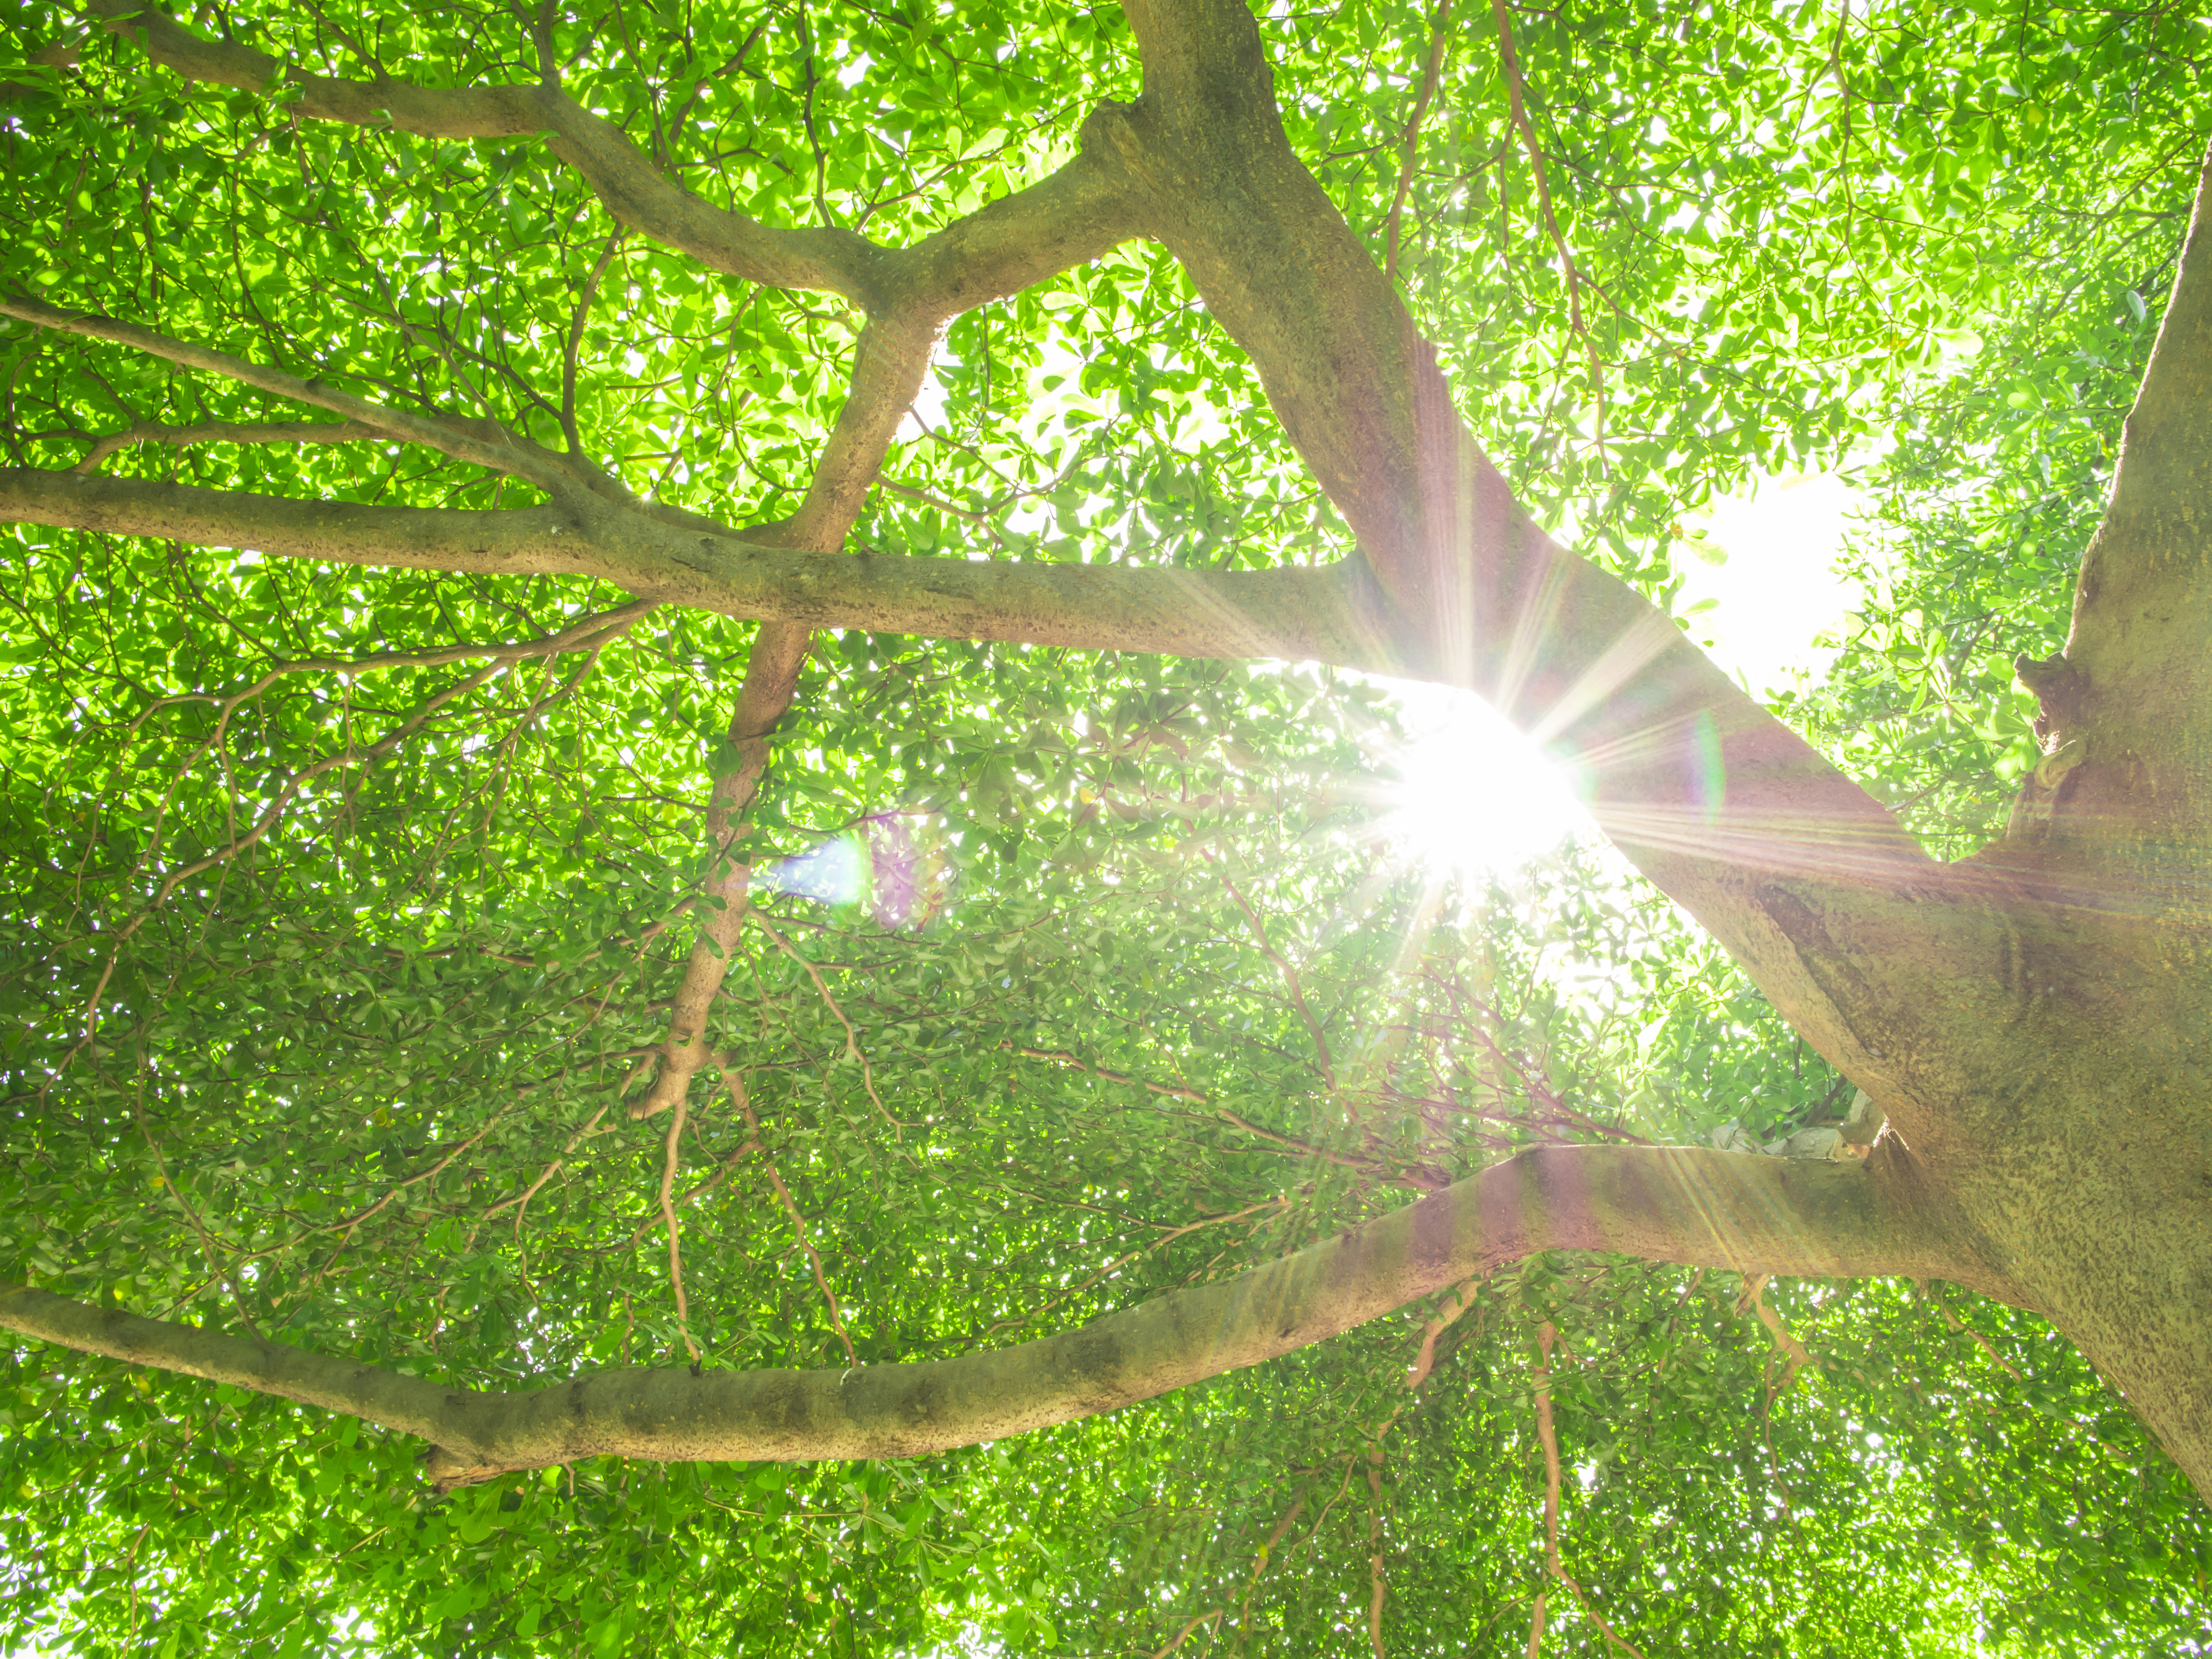
tree, nature, green, trees, big, forest, landscape, spring, summer, leaf, day, sunny, trunk, wood, old, large, background, branch, natural, plant, light, yellow, huge, brown, park, outdoor, season, colorful, shine, sunshine, bark, sunlight, color, bright, sun, view, one, perspective, serene, space, serenity, fantasy, branches, sky, vegetation, natural environment, woody plant, grass, botany, lens flare, shade, plane, deciduous, Tints and shades, old growth forest, woodland, plant stem, temperate broadleaf and mixed forest, rainforest